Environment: real
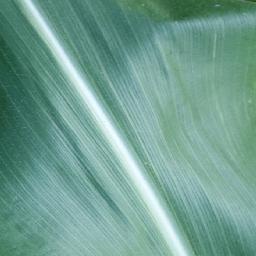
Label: healthy